Oskar Loerke

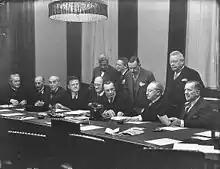
Loerke (seated 5th from the right) at the Prussian Academy of Arts, 1929

Oskar Loerke (13 March 1884, Jungen – 24 February 1941, Berlin) was a German poet, prose writer, literary critic and essayist. Loerke was a prominent figure in Expressionism and magic realism in Germany.